Battle of Nijmegen

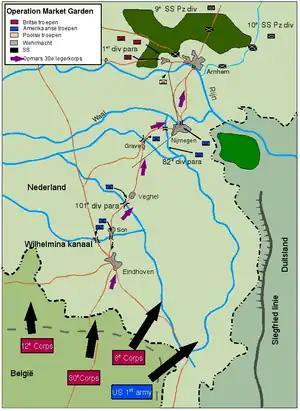
The Market Garden plan.

The River Waal at Nijmegen was an important natural barrier, which was not overarched until 1879 by the Railway Bridge, and in 1936 by the Road Bridge, commonly known as the Waal Bridge. At the time, the Waal Bridge was a remarkable feat of engineering: it was the longest tied-arch bridge in Europe. On 10 May 1940, during the German invasion of the Netherlands, the Waal Bridge had been demolished by Dutch military engineers to prevent a rapid advance of the Wehrmacht. In the course of the German occupation, the bridge was repaired, and reopened in 1943.